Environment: real
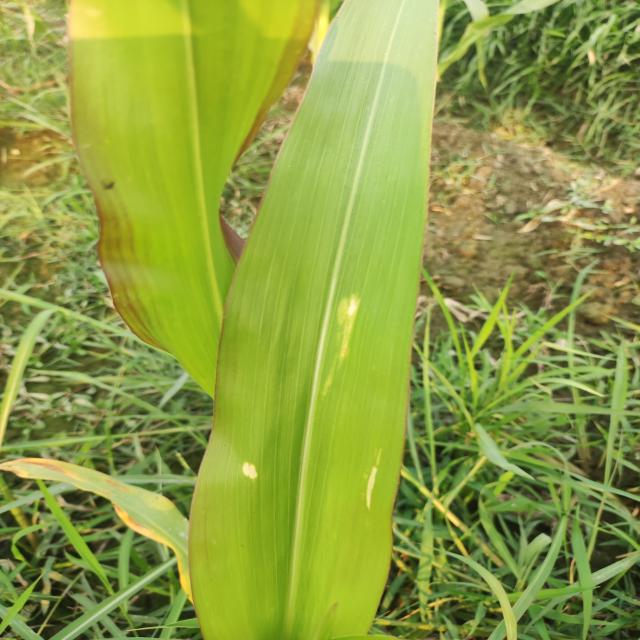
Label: northern_corn_leaf_blight